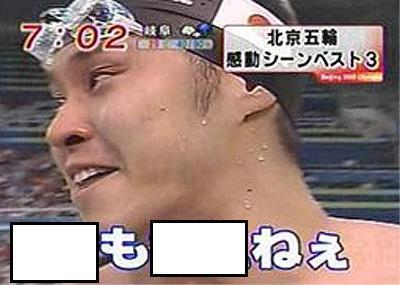
回答: ハァ〜テレビもねえ、ラジオ/ねえ、車もそれほど走って